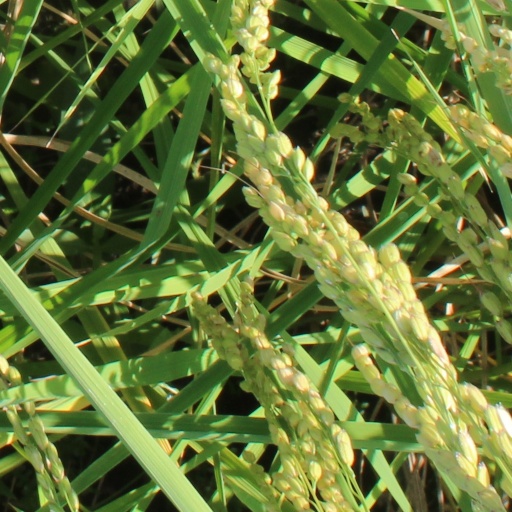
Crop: rice